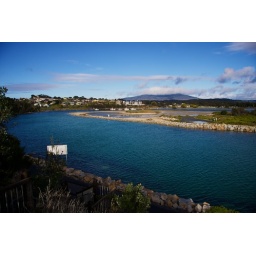
The blue sky breaks through over Narooma's coastal lagoons after a fierce storm the night before.